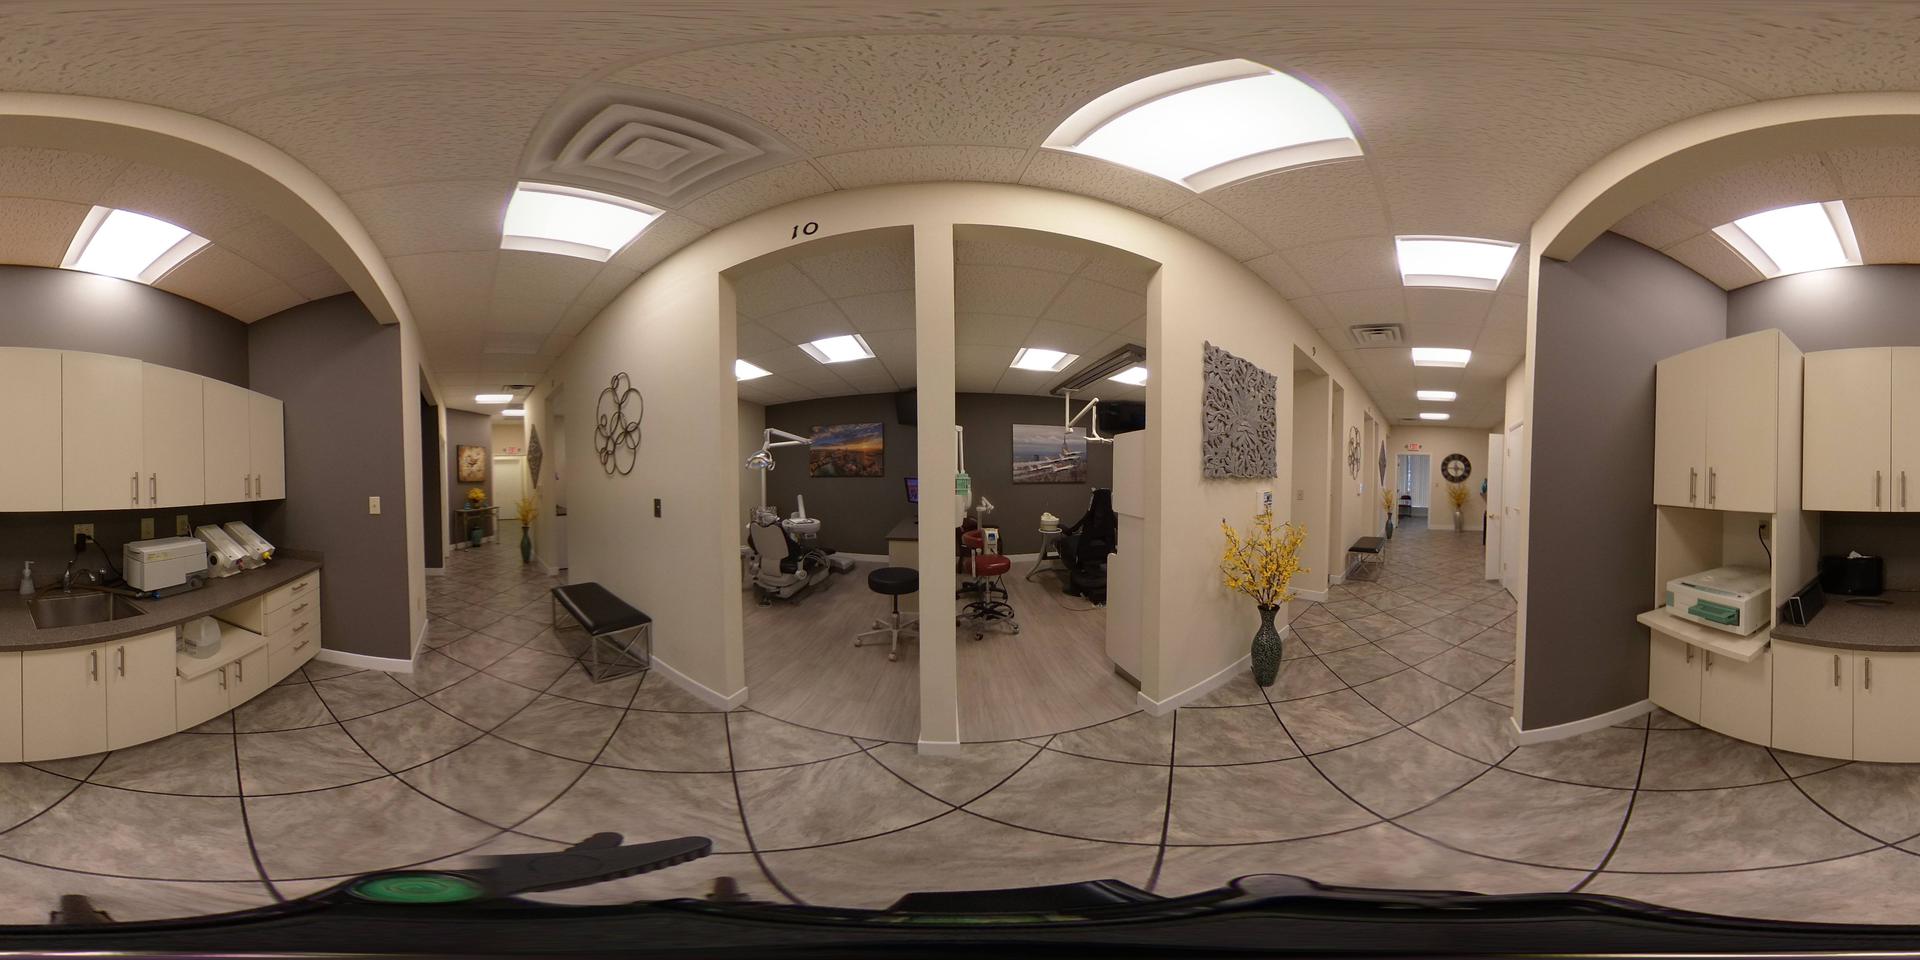
Referred object: the tall vase with yellow flowers

Referred object: The black stool next to the dental chair.